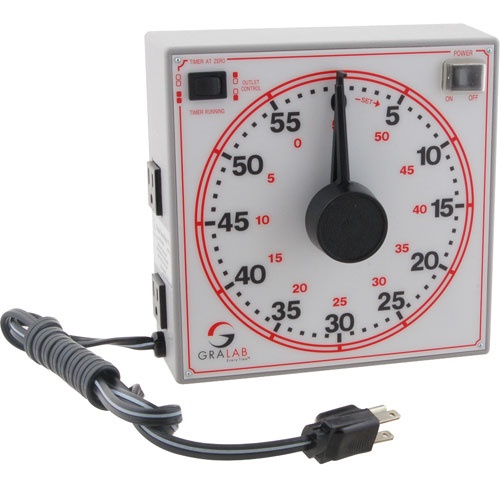
7-171-160R Prince Castle
Replaces Part Number Prince Castle: 7-171-160R, PC7-171-160R
Brand: b2bfsi.com
Category: Home & Garden > Kitchen & Dining > Cookware & Bakeware > Cookware Accessories > Pressure Cooker & Canner Accessories > Pressure Cooker Timers